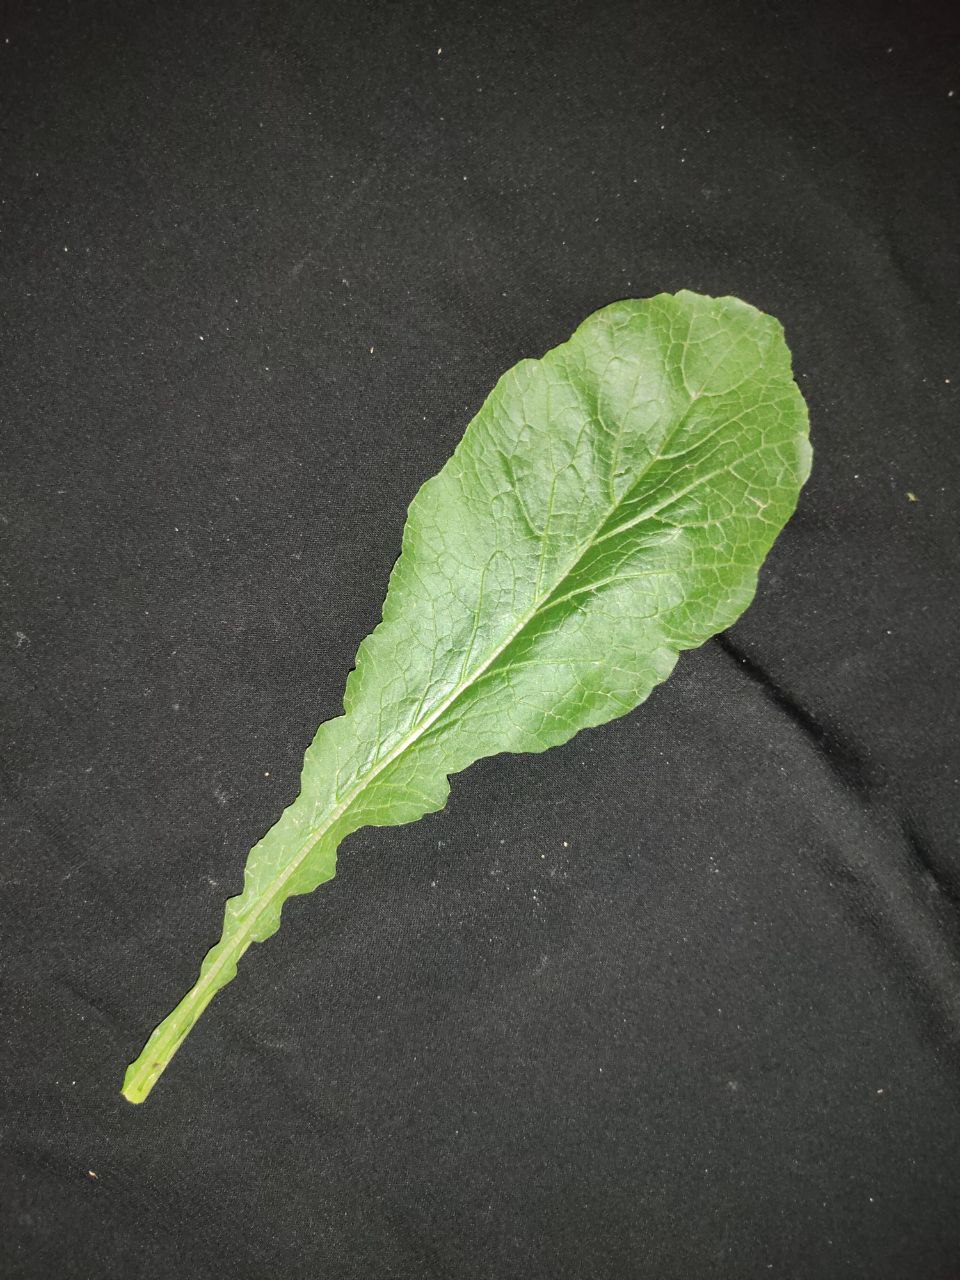
Label: Fresh leaf